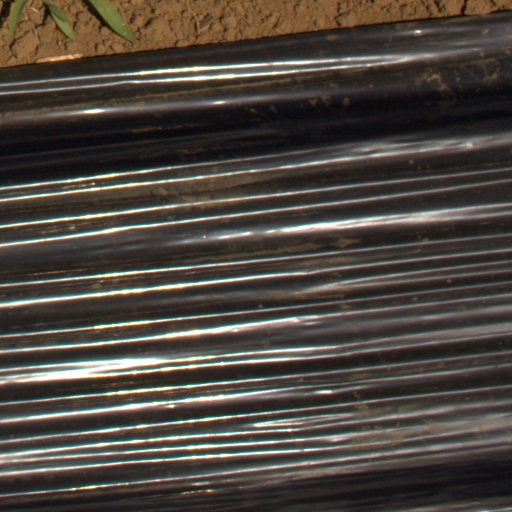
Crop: Jerusalem artichoke